Bleed American

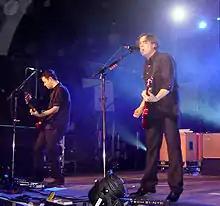
Tom Linton (left) and Jim Adkins (right) were the main composers of "Bleed American".

The material on "Bleed American" was more accessible and aggressive than its predecessor "Clarity", which had a more "layered, sprawling sound." In regard to the stylistic approach of the album, Adkins said, "Things still got pretty gnarly in the studio as far as experimentation, but it was always to an end that was to the song. We wanted to really make sure that we weren't doing things, like, just to put a wacky keyboard sound in. It had to be doing something constructive for the song." They intentionally strayed away from the complex writing of "Clarity" for simpler structures. "Hear You Me" and "My Sundown" were initially intended for Go Big Casino, Adkins' orchestral side project. Critics have described the genres of the album as alternative rock, emo pop, pop-punk and power pop. According to Adkins, the band called the album "Bleed American" as it and the title track dealt with "chang[ing] one's life for the better", and as such that theme "runs throughout the entire album". He also stated that people "all too often get caught up with things they don't really need. America just needs to be a strong bloodletting process".